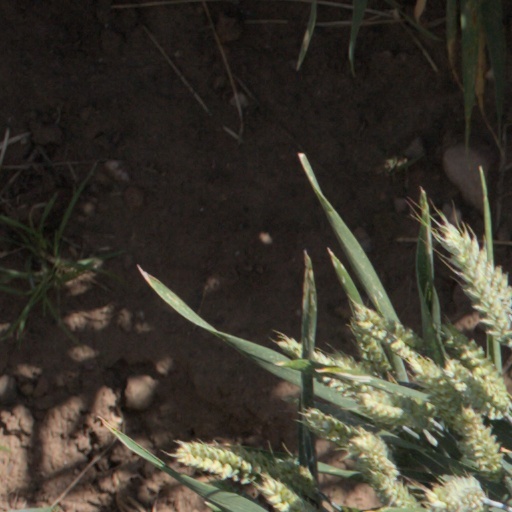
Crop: wheat